John Alexander Christie

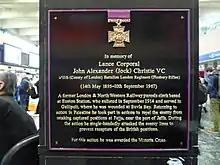
The plaque to Jock Christie at Euston Station

Jock Christie had been a parcels clerk employed by the London and North Western Railway (LNWR) at Euston Station. In 1920 the LNWR named "Claughton"-class locomotive No. 1407 'L/Cpl J.A. Christie, V.C.' in his honour.